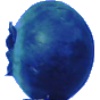
Label: Huckleberry 1